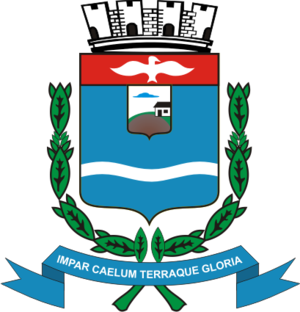
Divinolândia est une municipalité brésilienne de la microrégion de São João da Boa Vista.